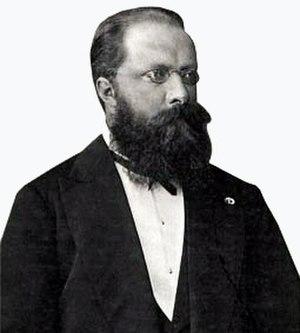
Onésime Clerc est un naturaliste neuchâtelois spécialiste de l'Oural. Il est le fondateur du Musée d'histoire naturelle d'Iekaterinbourg.